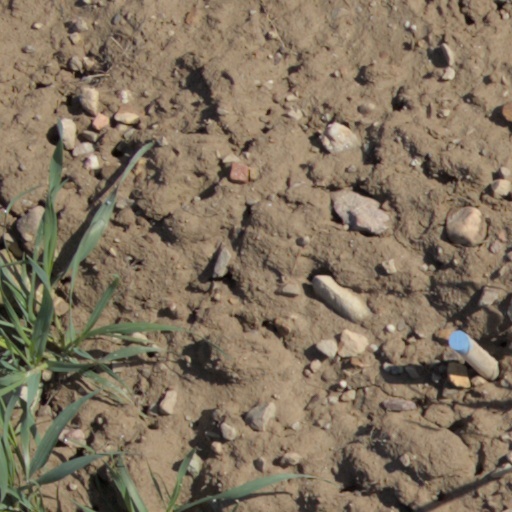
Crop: wheat